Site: brandenburg
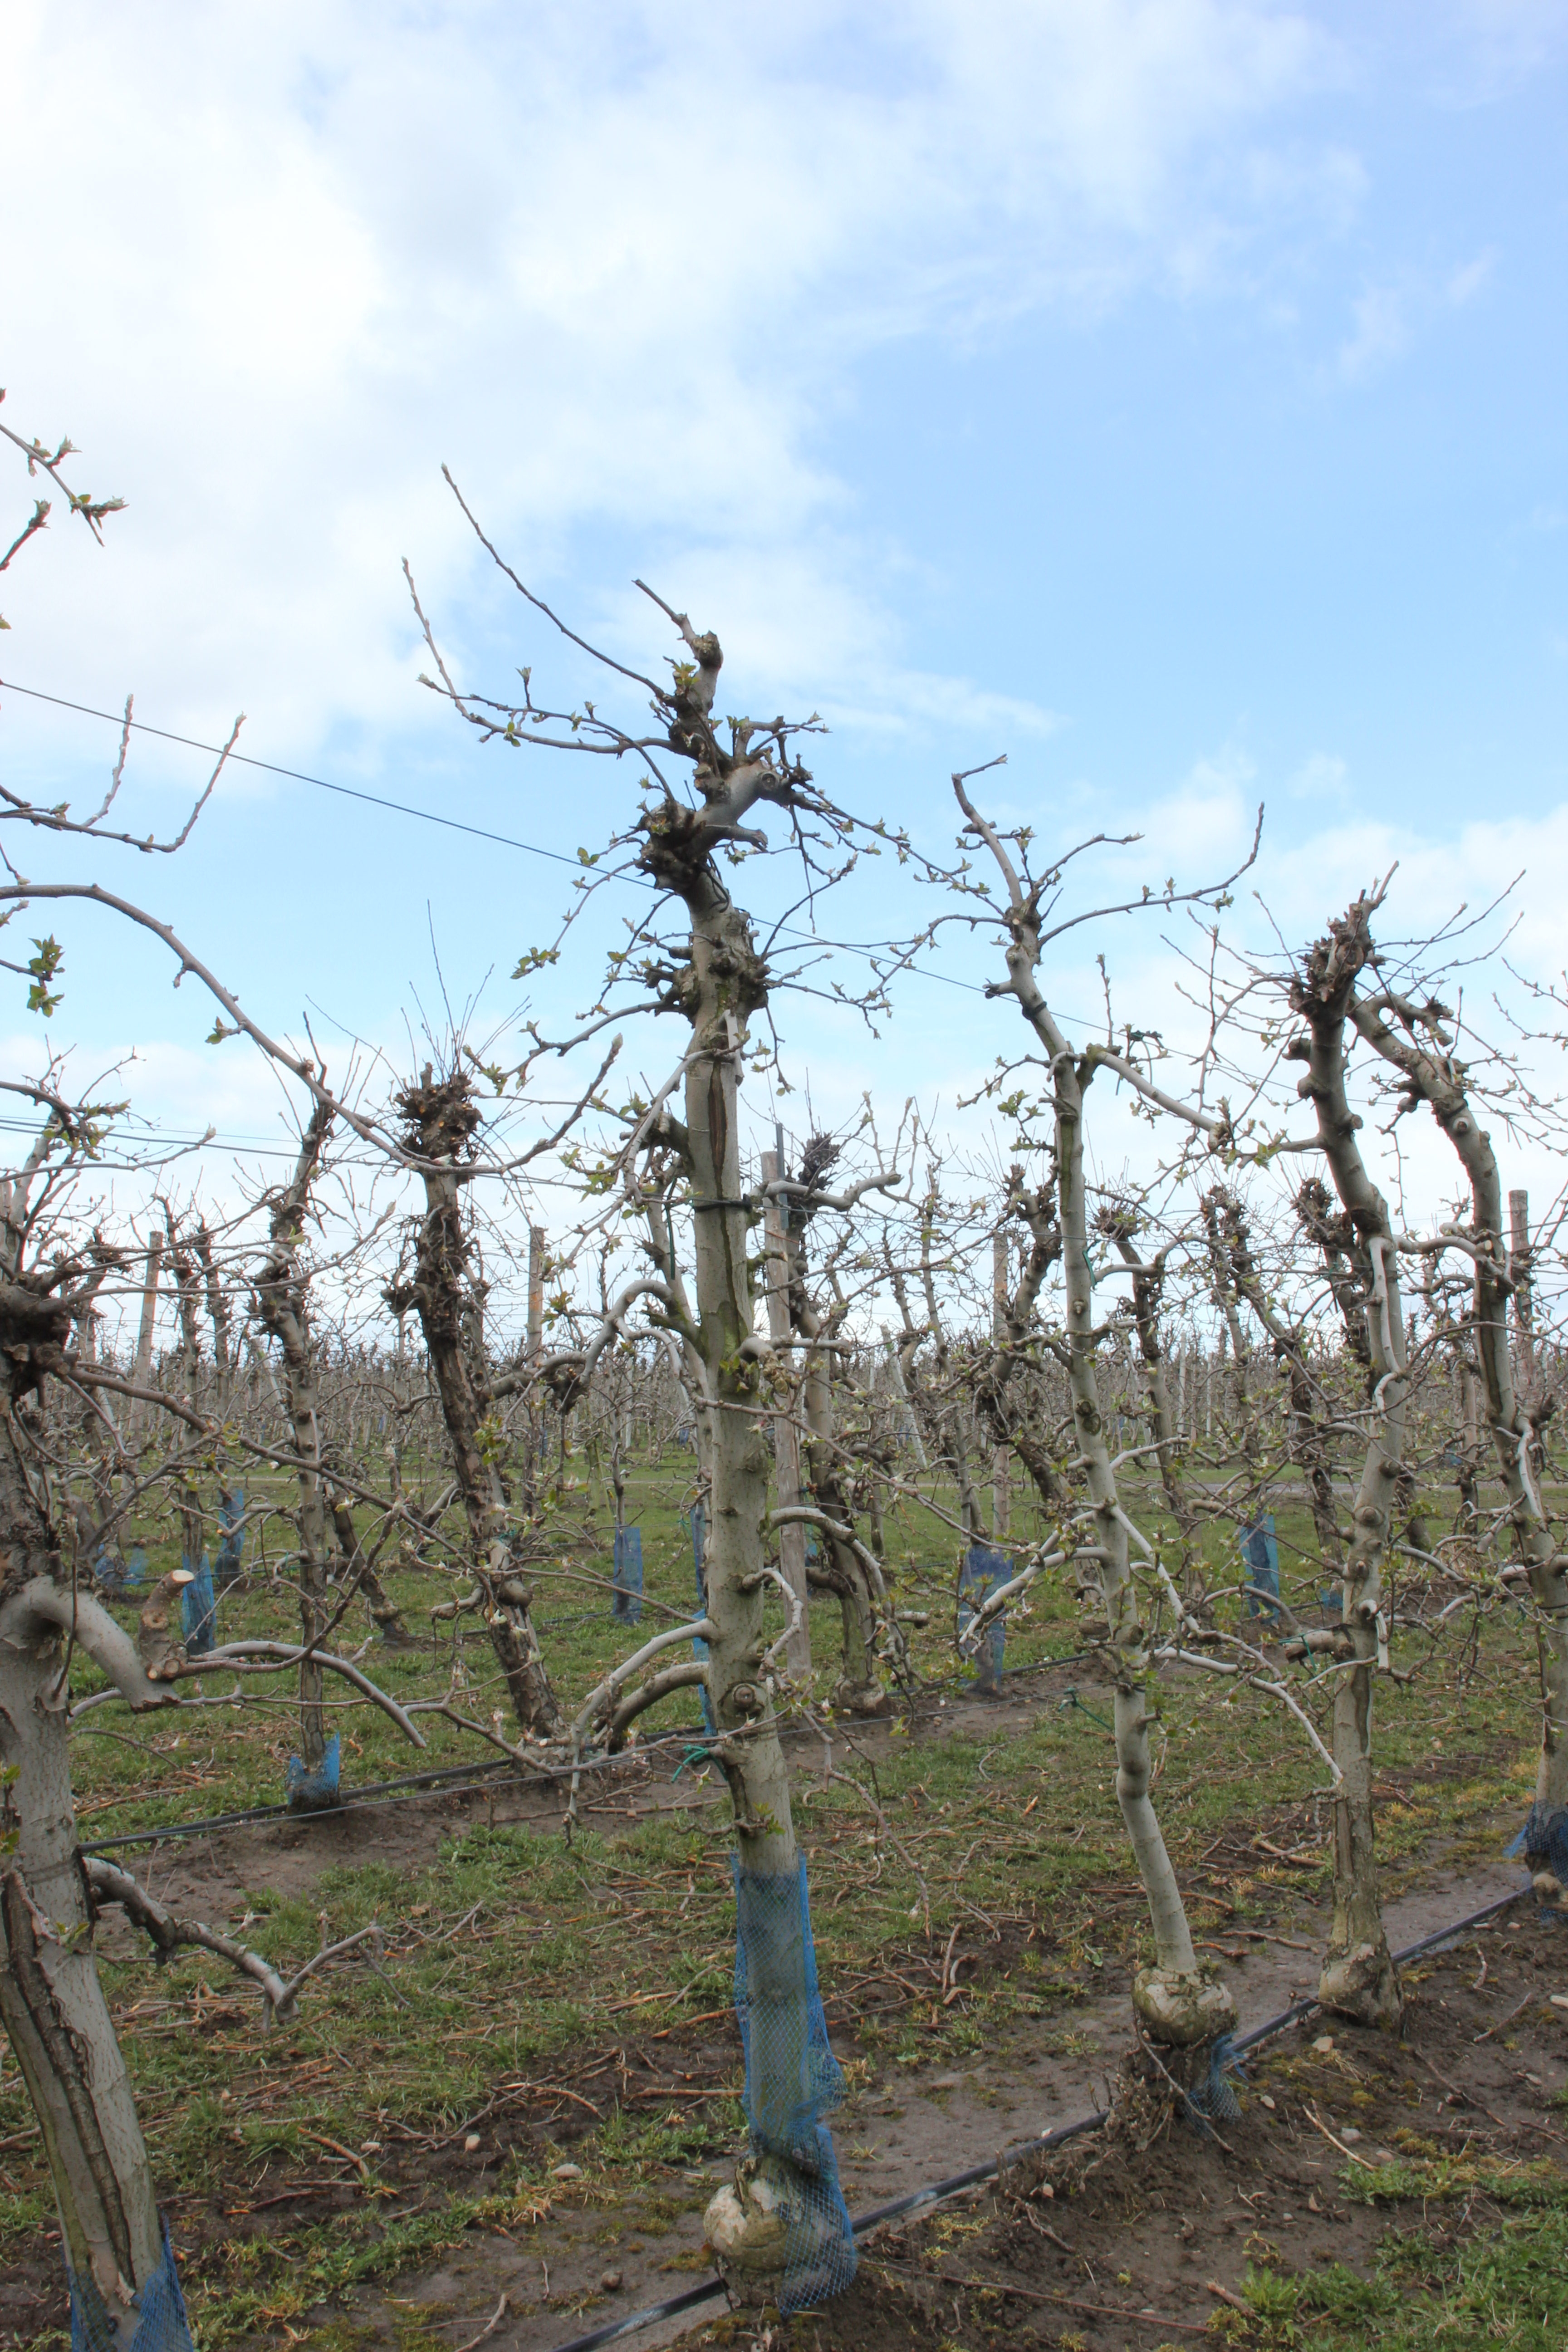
Growth stage (BBCH 55): Inflorescence emergence